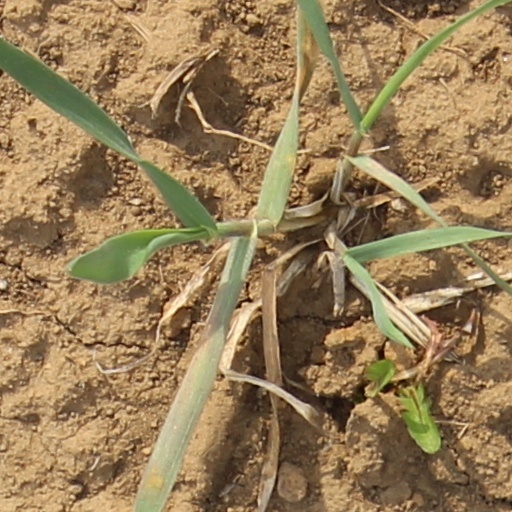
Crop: wheat